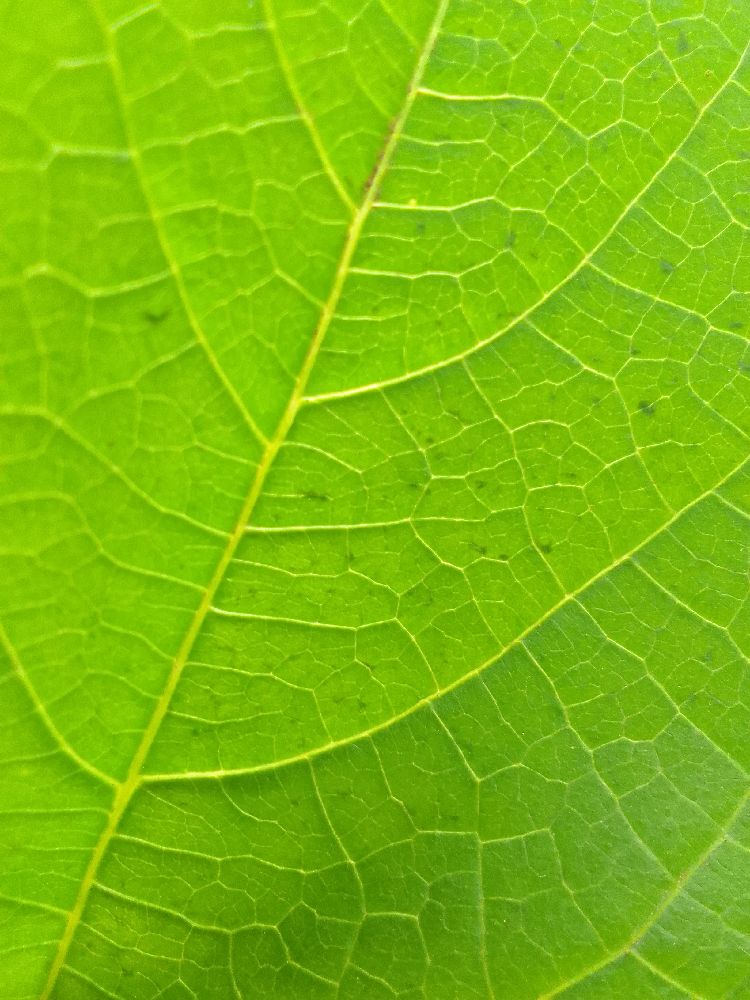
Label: healthy